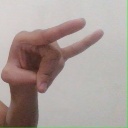
अक्षर: च